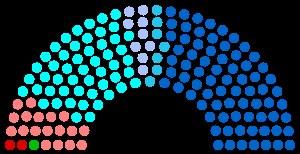
Les élections municipales de 1989 à Paris ont vu la réélection de Jacques Chirac, qui a réussi pour la 2ᵉ fois le « grand chelem » où ses listes gagnent les 20 arrondissements. Elles se sont déroulées les 12 et 19 mars 1989.